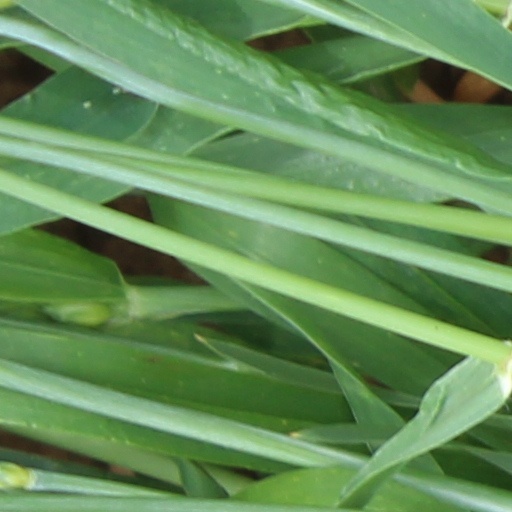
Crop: wheat